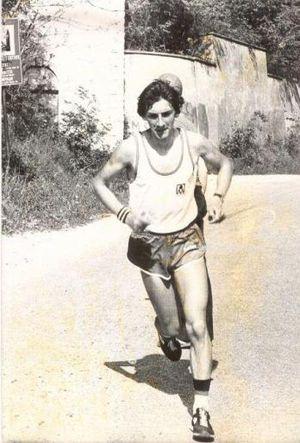
Orlando Pizzolato est un athlète italien, spécialiste des courses de fond, et vainqueur à deux reprises du marathon de New York, en 1984 et 1985.